From the Land of the Moon (film)

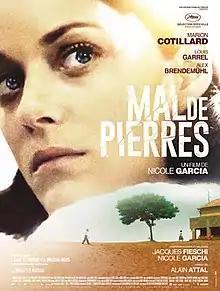
Theatrical release poster

From the Land of the Moon (literally "disease of the stones") is a 2016 French film written and directed by Nicole Garcia and starring Marion Cotillard. The film is adapted from the 2006 Italian novella by Milena Agus. The film competed for the Palme d'Or at the 2016 Cannes Film Festival, and received eight nominations for the César Awards, including Best Film, Best Director for Nicole Garcia, and Best Actress for Marion Cotillard.